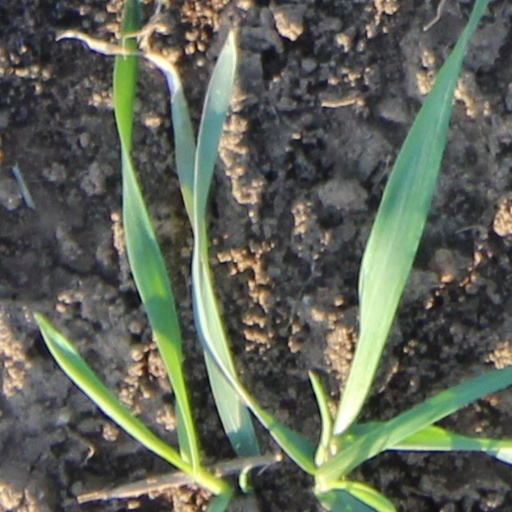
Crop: wheat